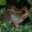
Label: frog